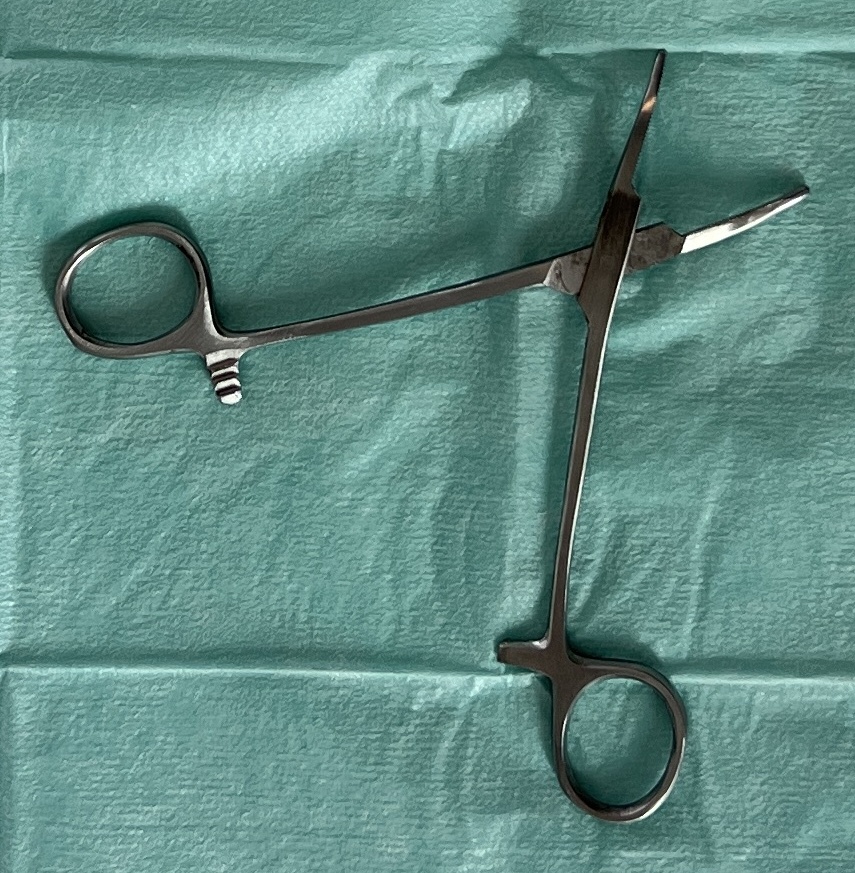
Hinged instrument state: open